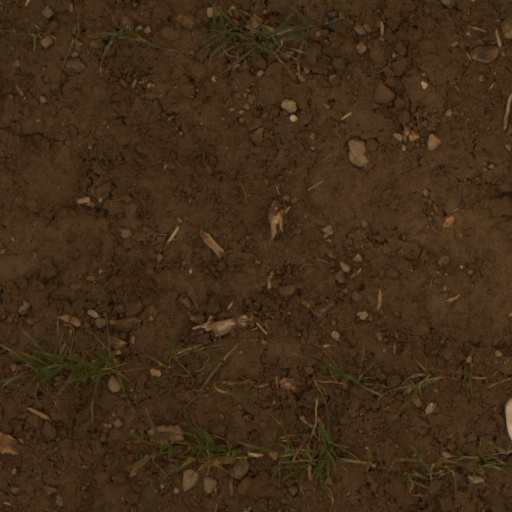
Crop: wheat